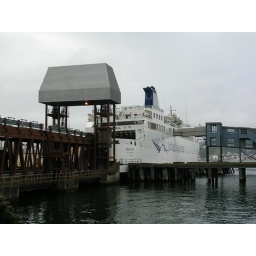
large ferry between islands in new zealand. this ferry can carry cars and railroad cars.